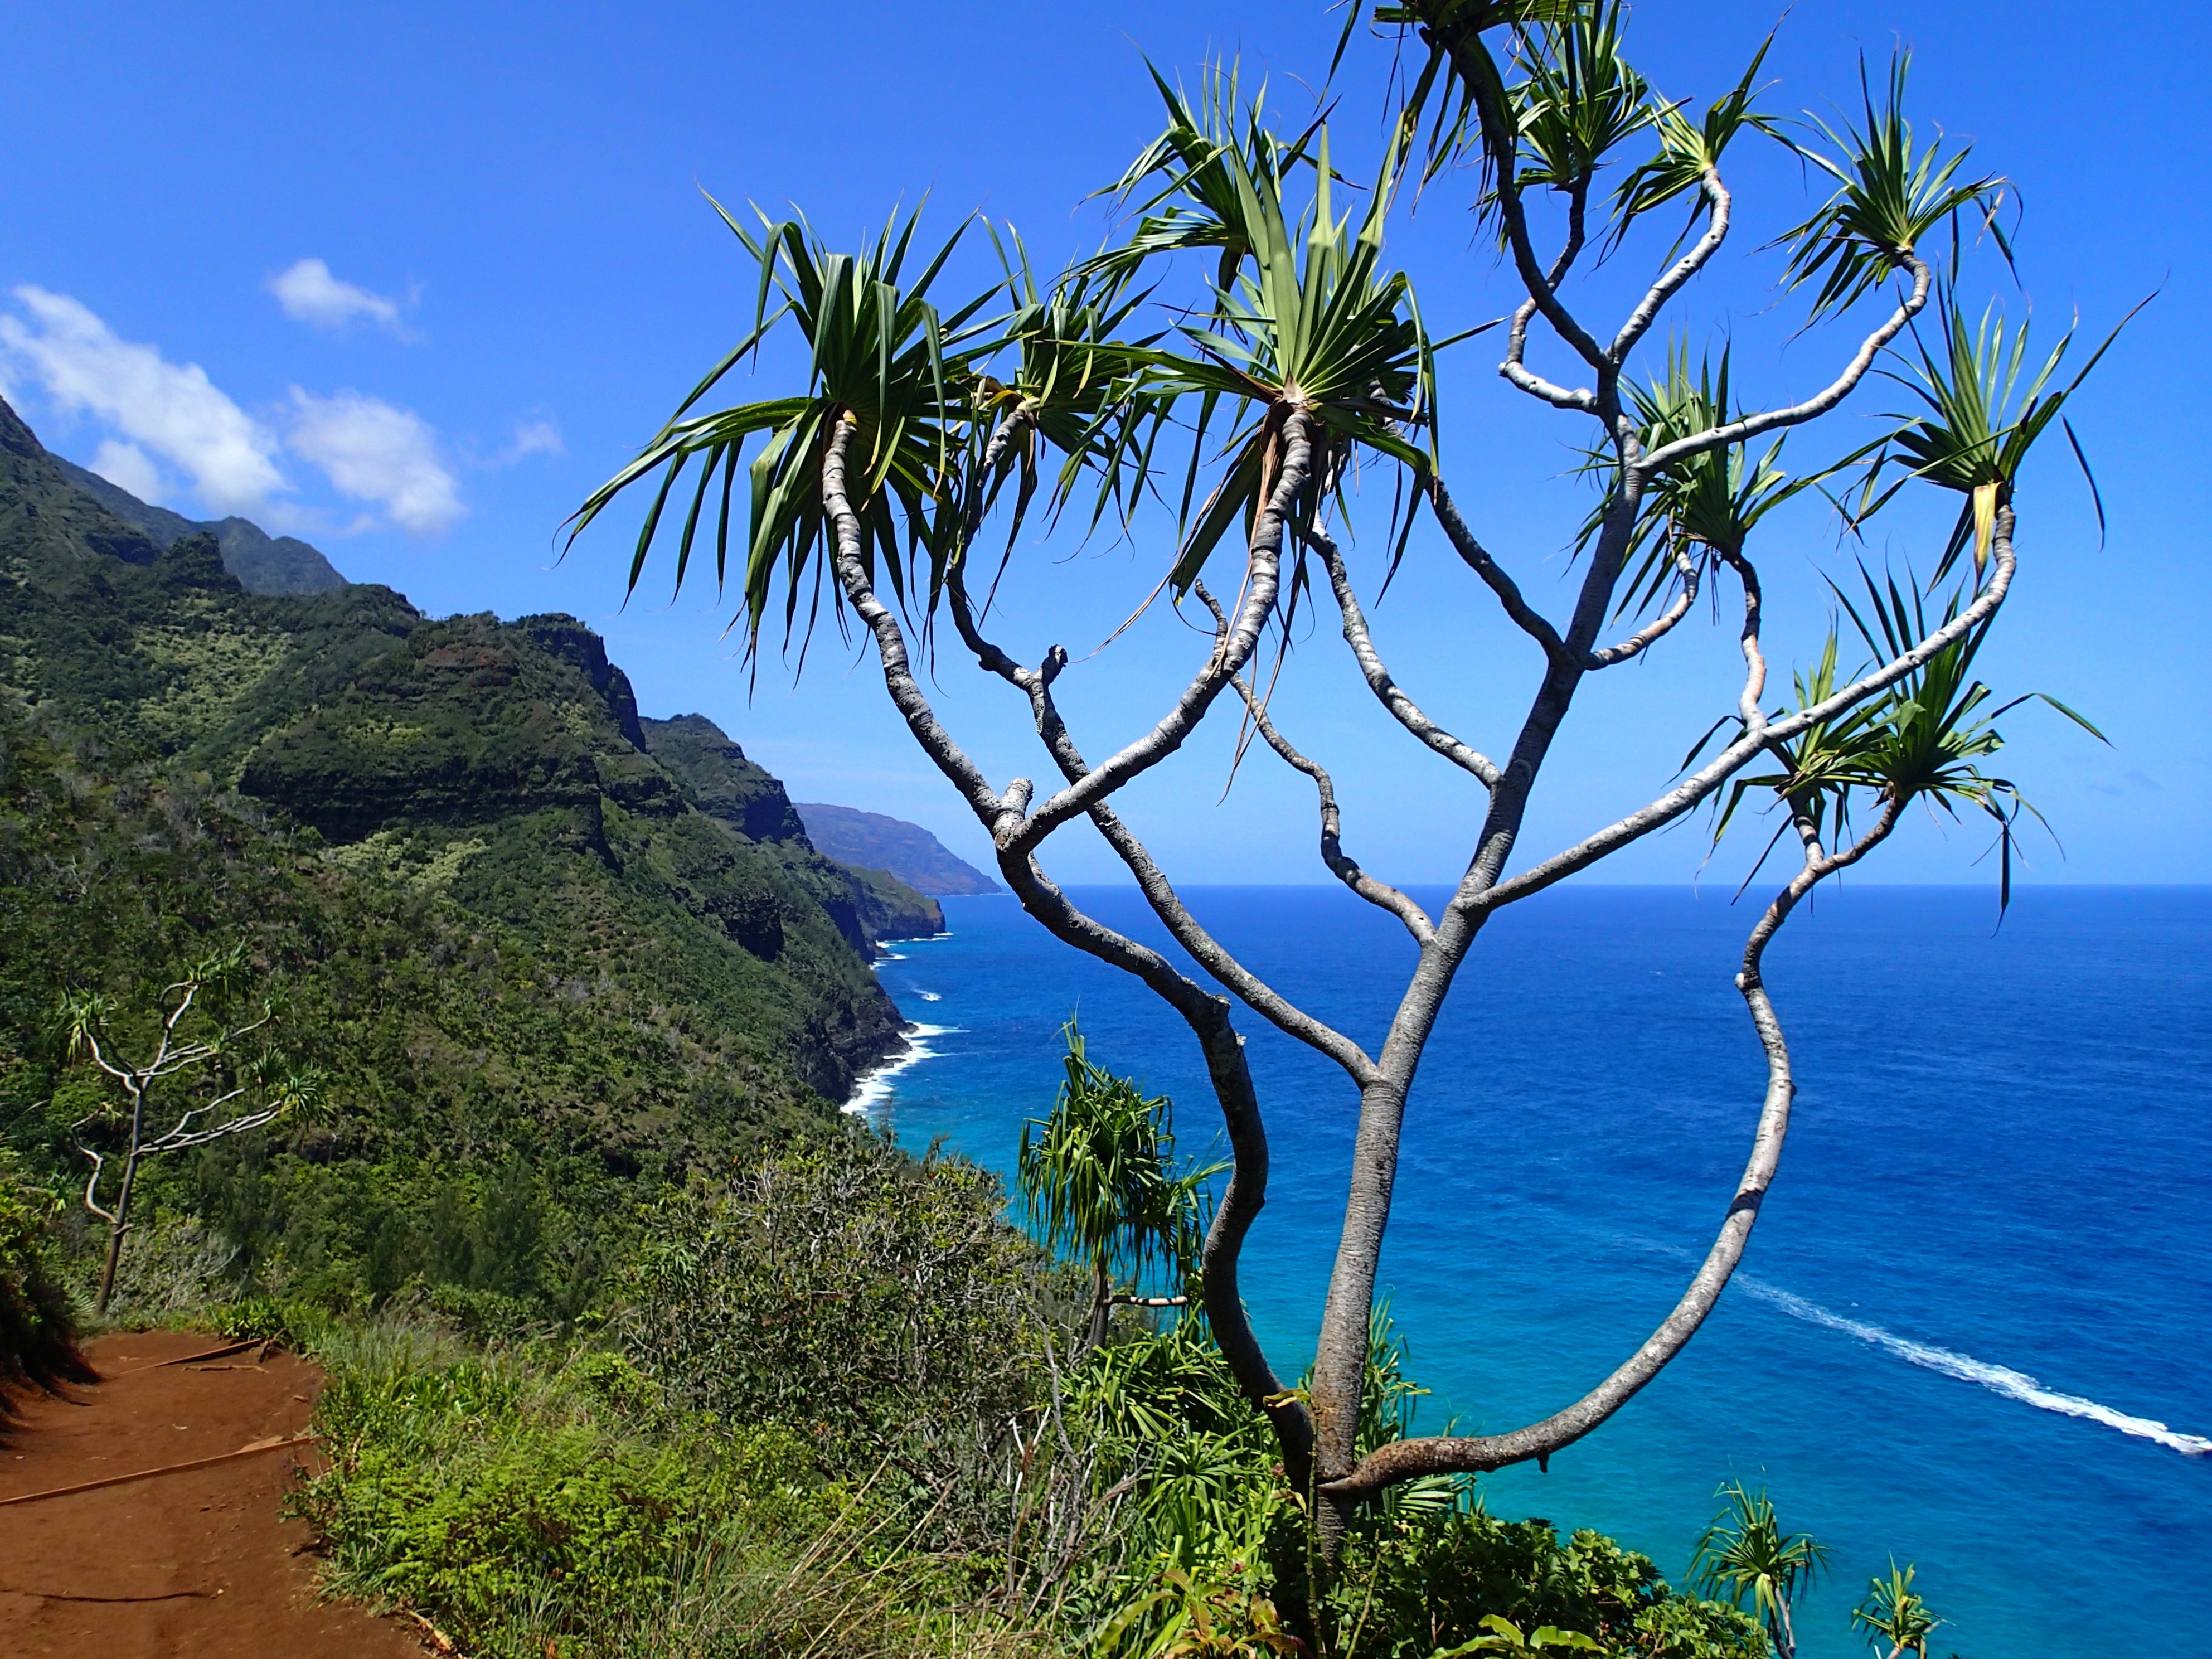
sea, coast, tree, nature, grass, mountain, plant, flower, terrain, flora, vegetation, 2013365, tropics, ecosystem, landform, geographical feature, woody plant, arecales